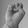
ASL letter: E